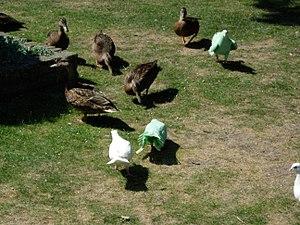
La robe de mariée de Geneviève - pigeons colorés